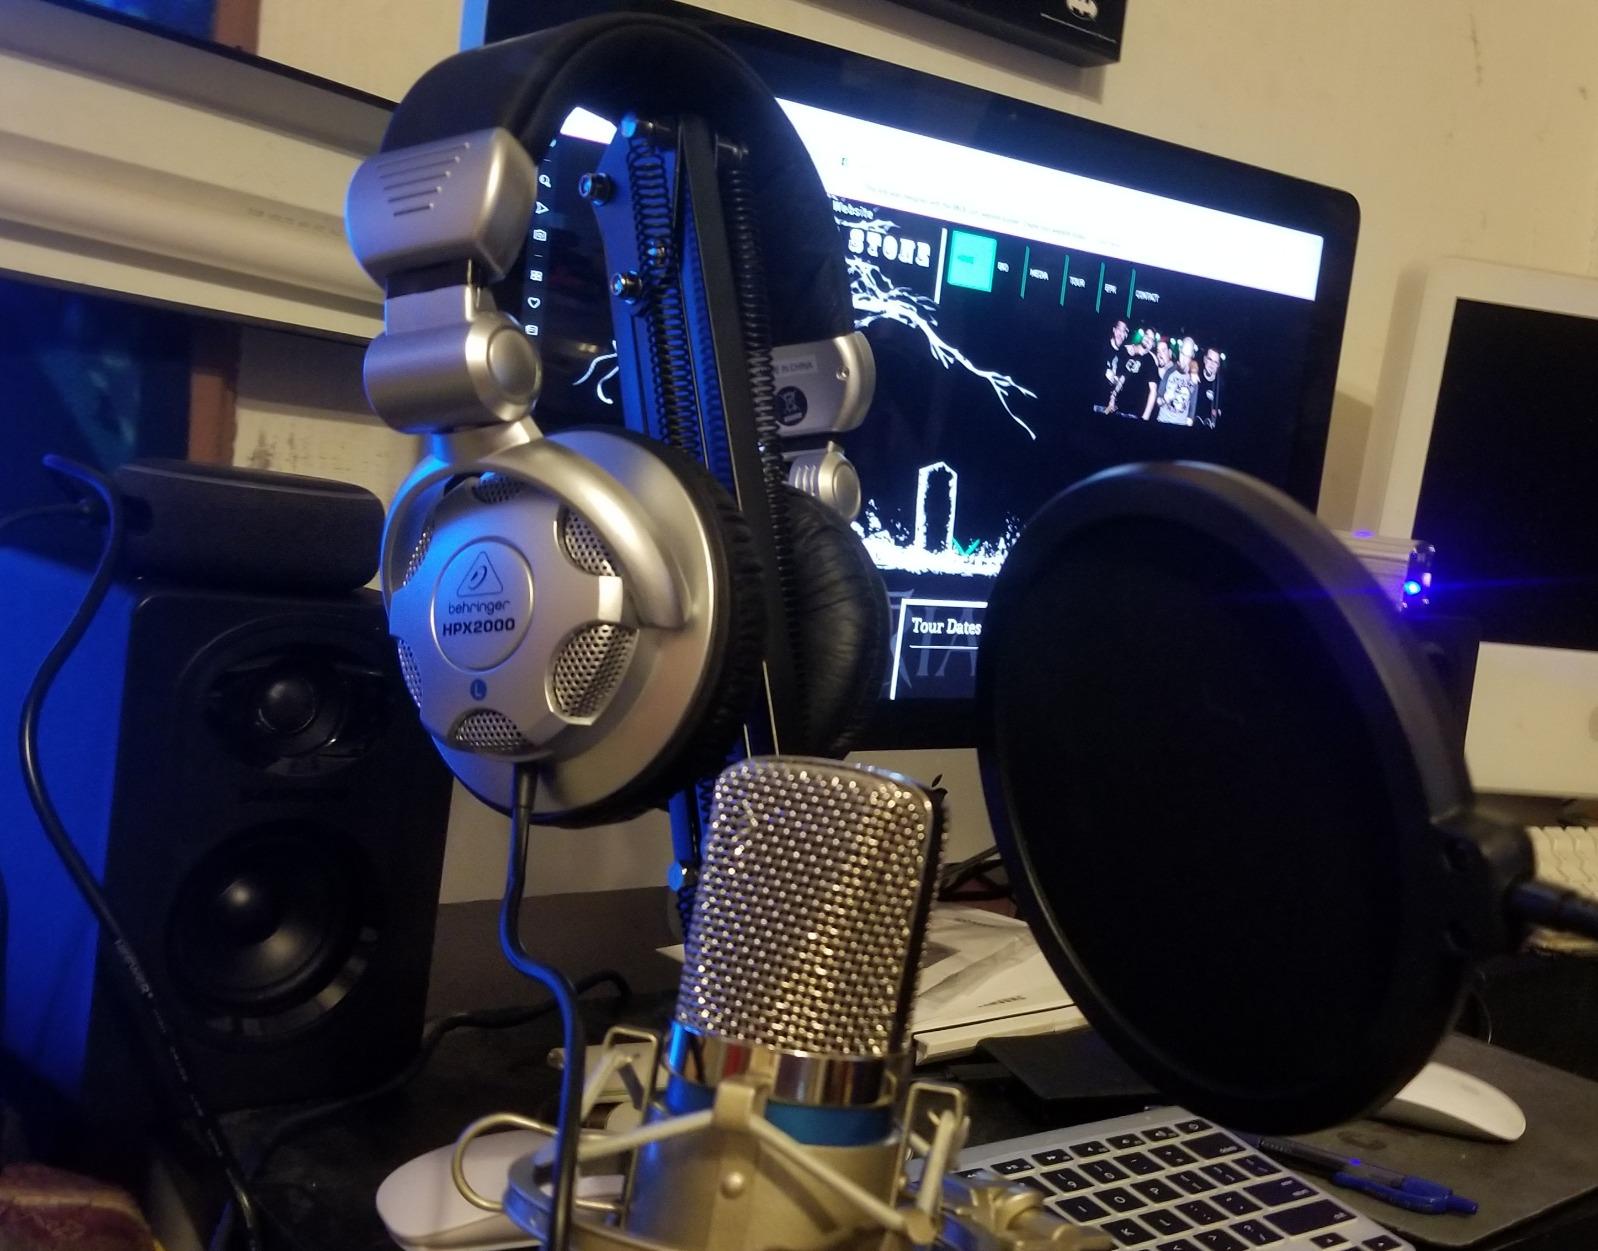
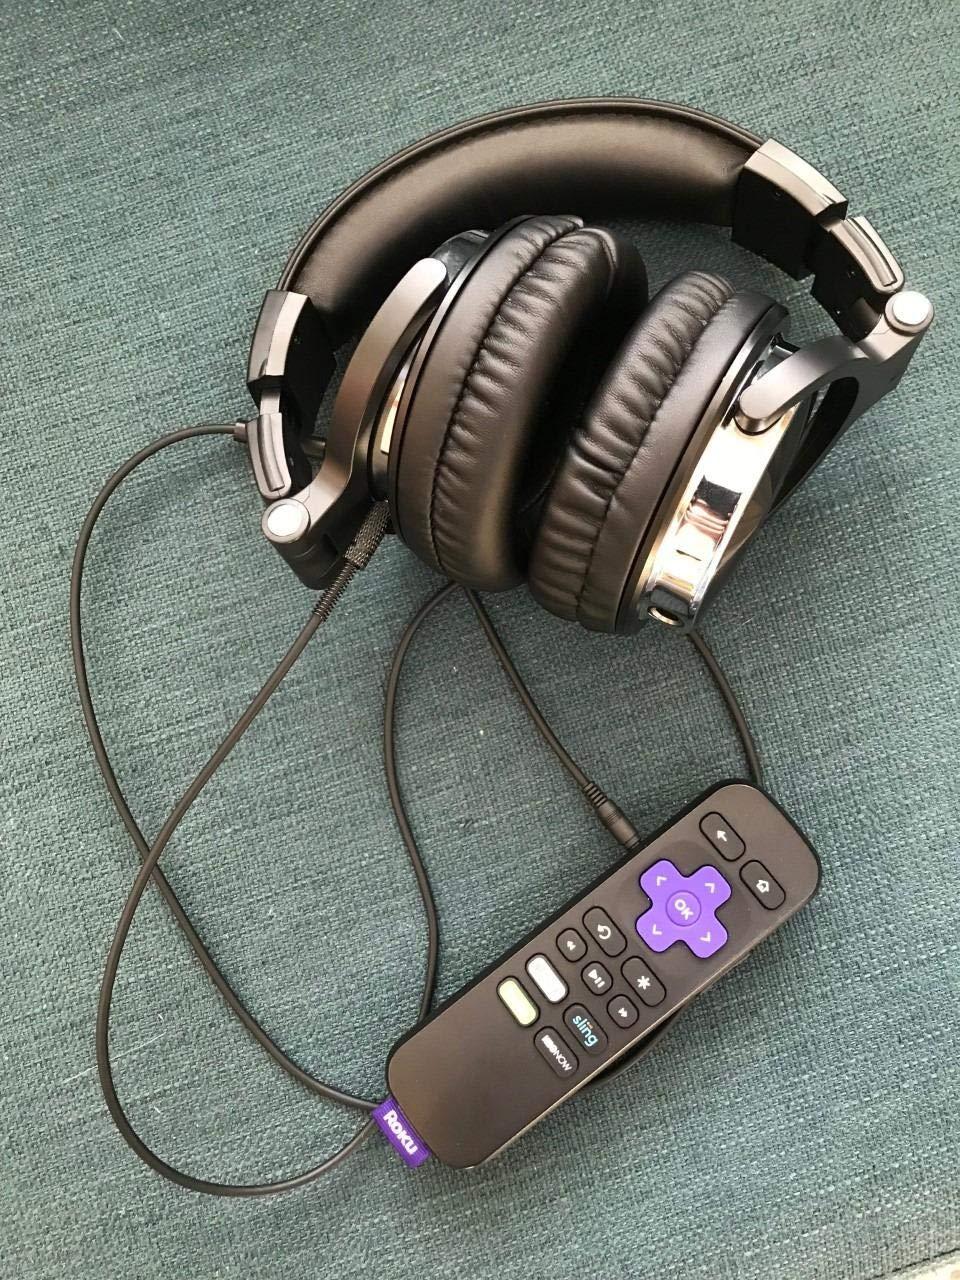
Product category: headphones
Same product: no